Ethlyn Smith

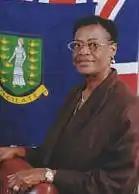

Ethlyn Smith (23 April 1940 – 31 December 2007) was a civil servant from the British Virgin Islands, who became one of the first two women elected to the House of Assembly of the British Virgin Islands. After a career of more than two decades as an accountant and public administrator in the civil service of the British Virgin Islands, Smith retired and entered politics. She contested her first election in 1995 as an independent, winning the 5th District. She was reelected to the post in 1999, serving until her defeat in the 2003 elections.